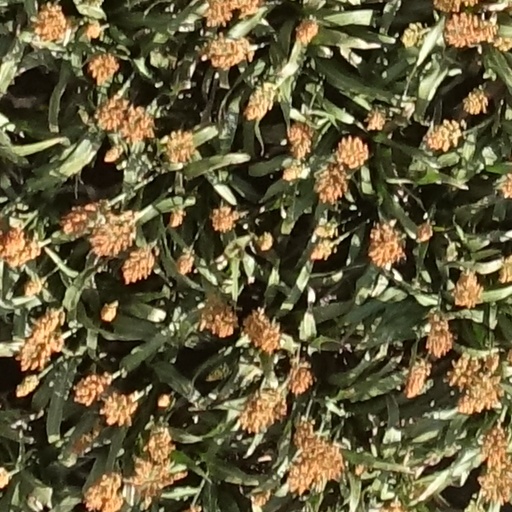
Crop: sorghum